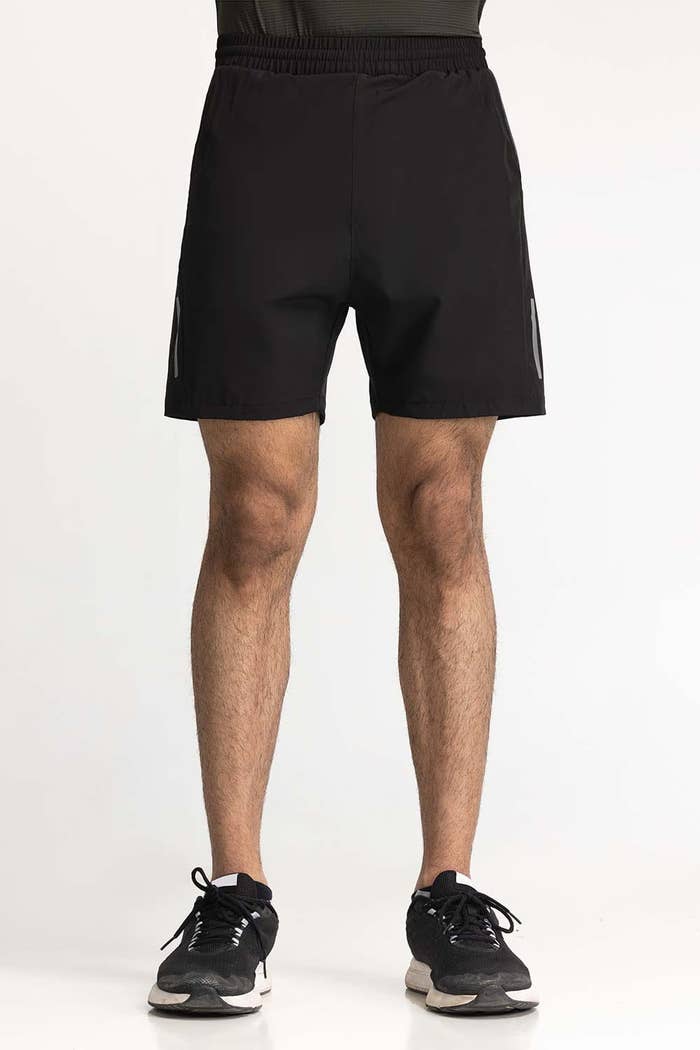
black running shorts